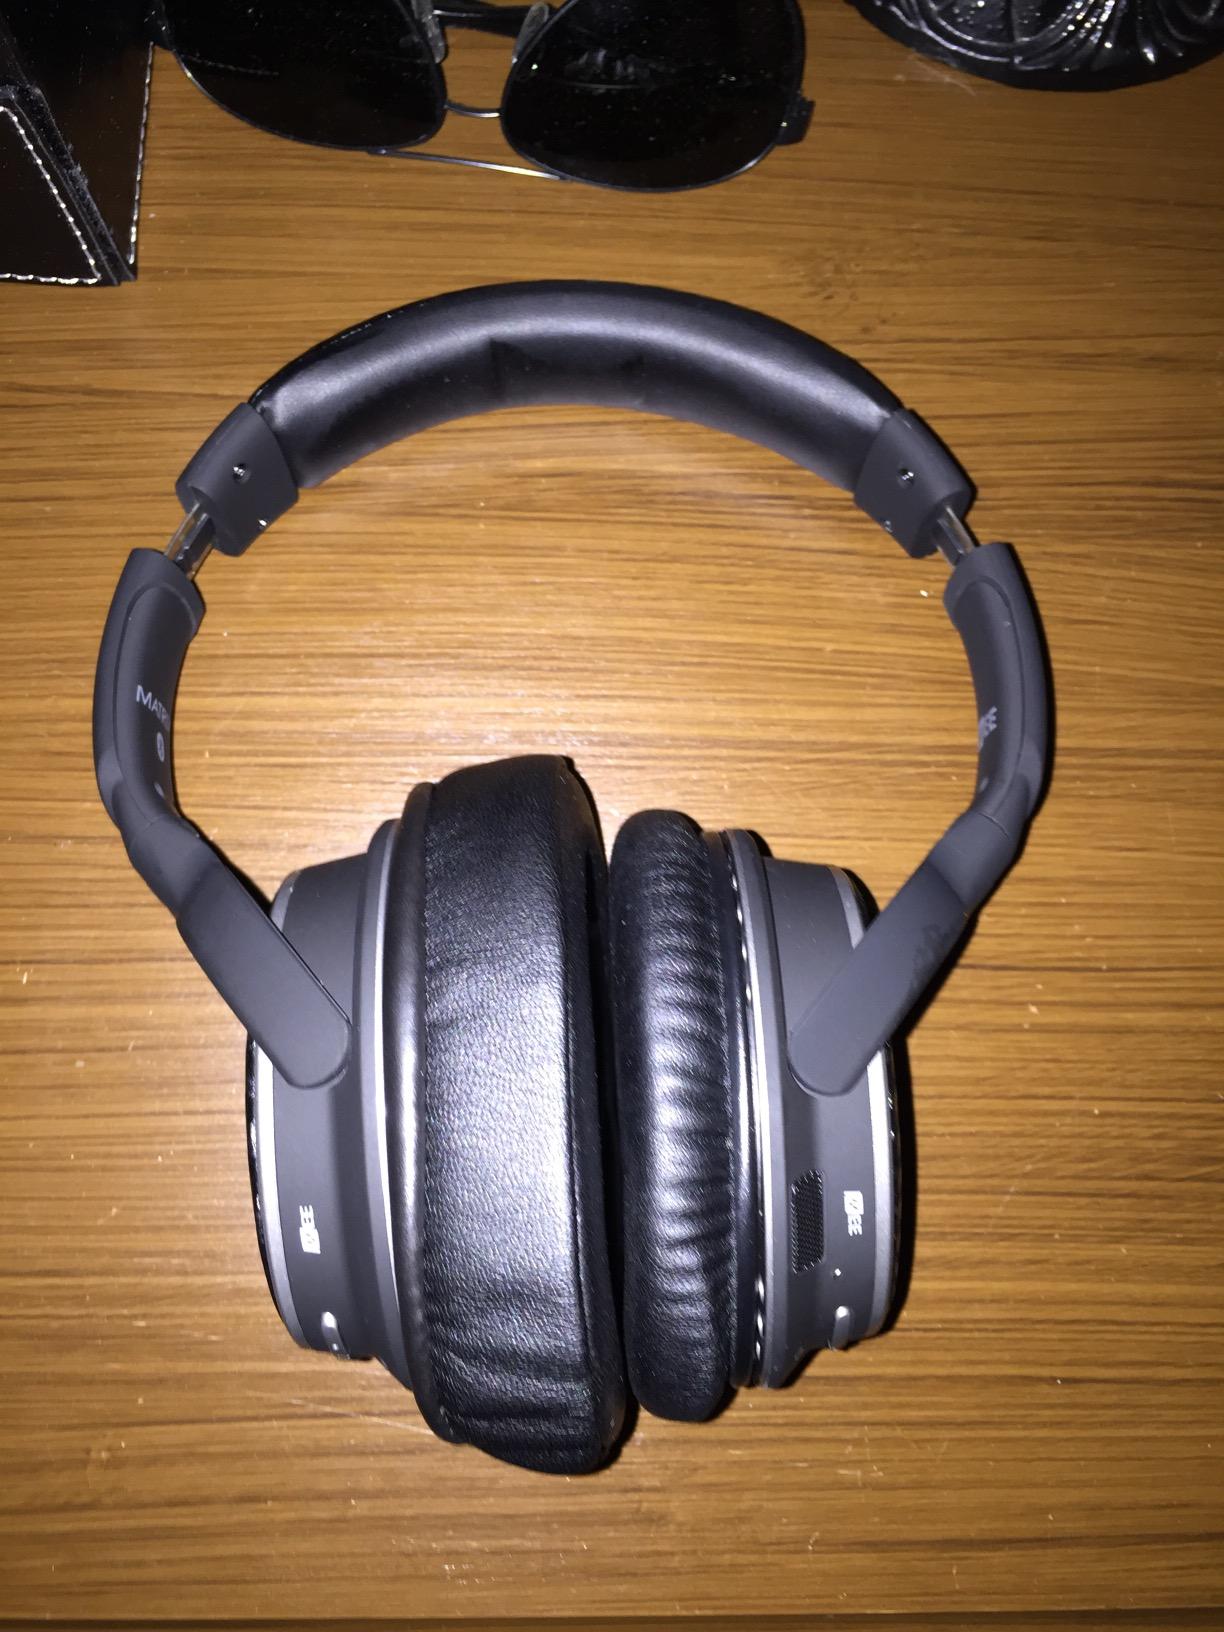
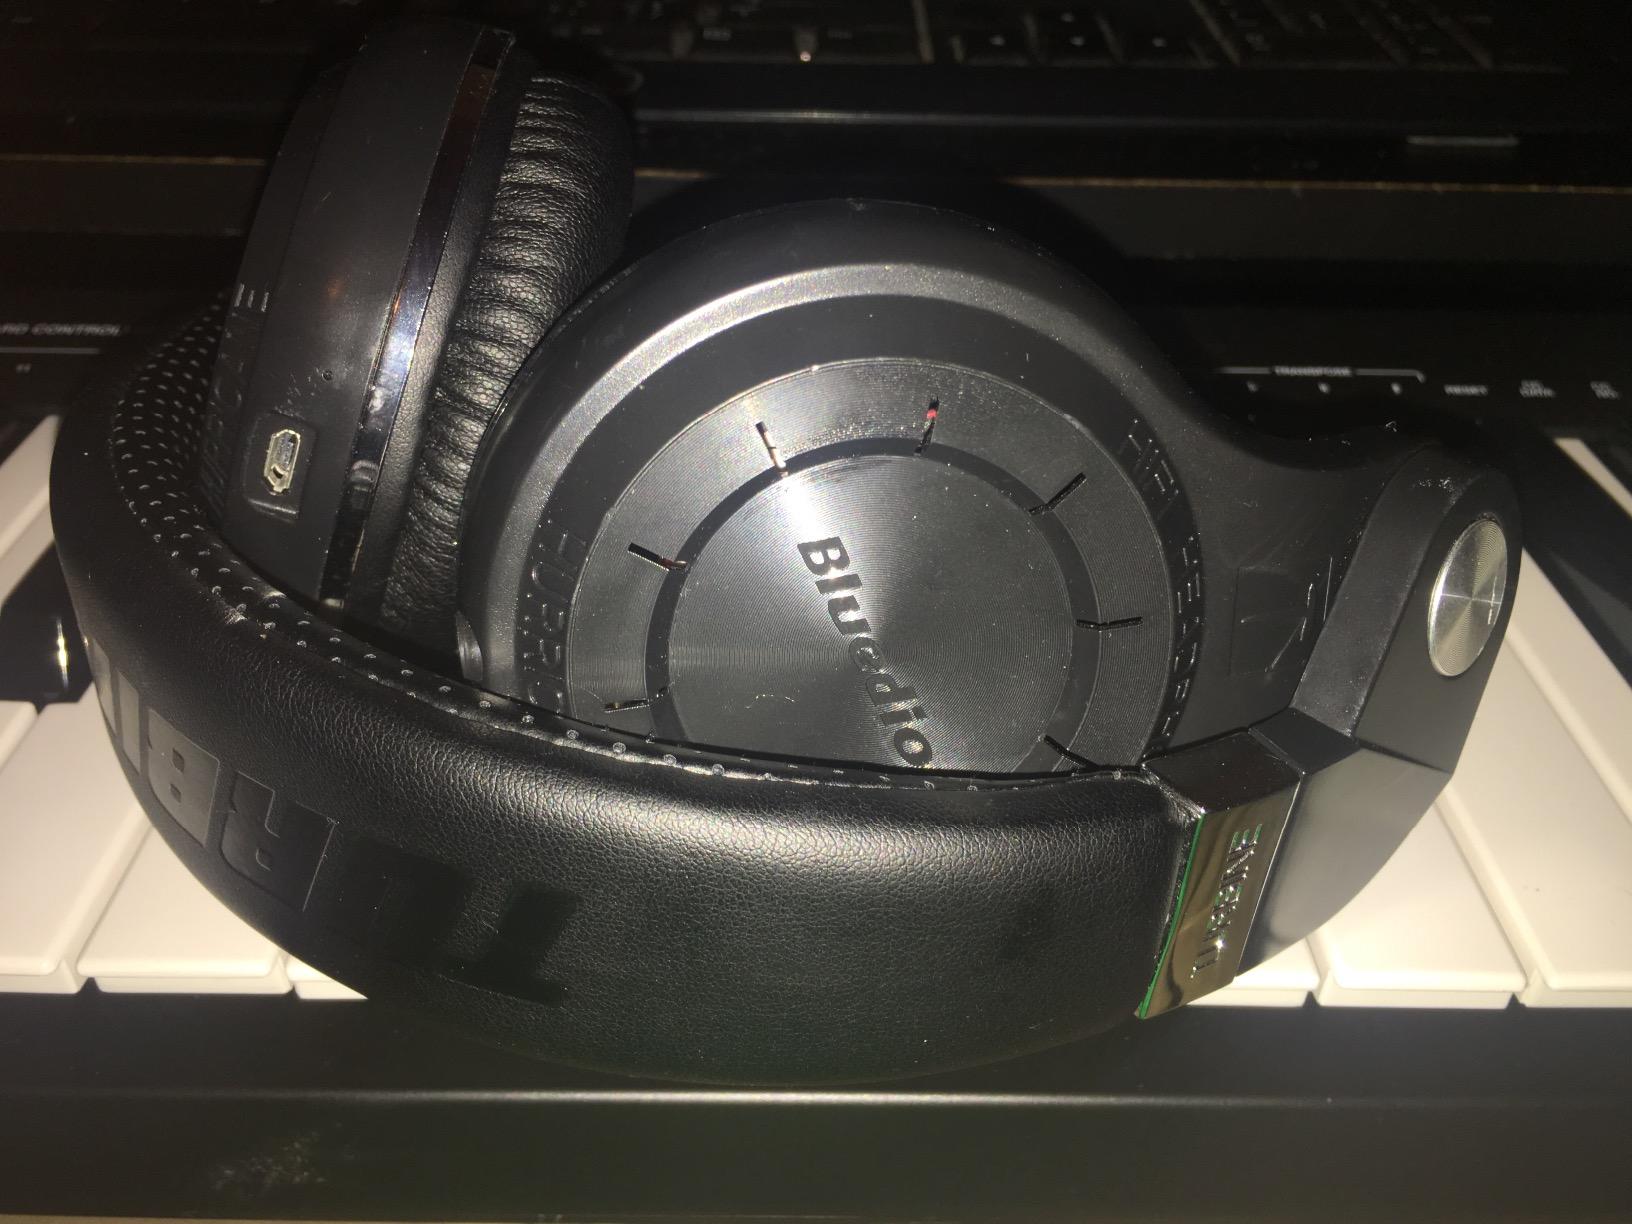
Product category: headphones
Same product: no